Ajay Piramal

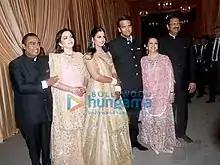
The Ambani and Piramal family at the wedding reception of Isha Ambani-Anand Piramal which was situated in Reliance Jio Garden.

Ajay Piramal is married to Swati Shah Piramal. They are the parents of two children. Their daughter, Nandini Piramal D'Young, married US citizen Peter D'Young in 2009. Piramal's son, Anand Piramal, married Isha Ambani Piramal ("née" Ambani), daughter of billionaire businessman Mukesh Dhirubhai Ambani and his wife Nita Dalal Ambani, on 12 December 2018.